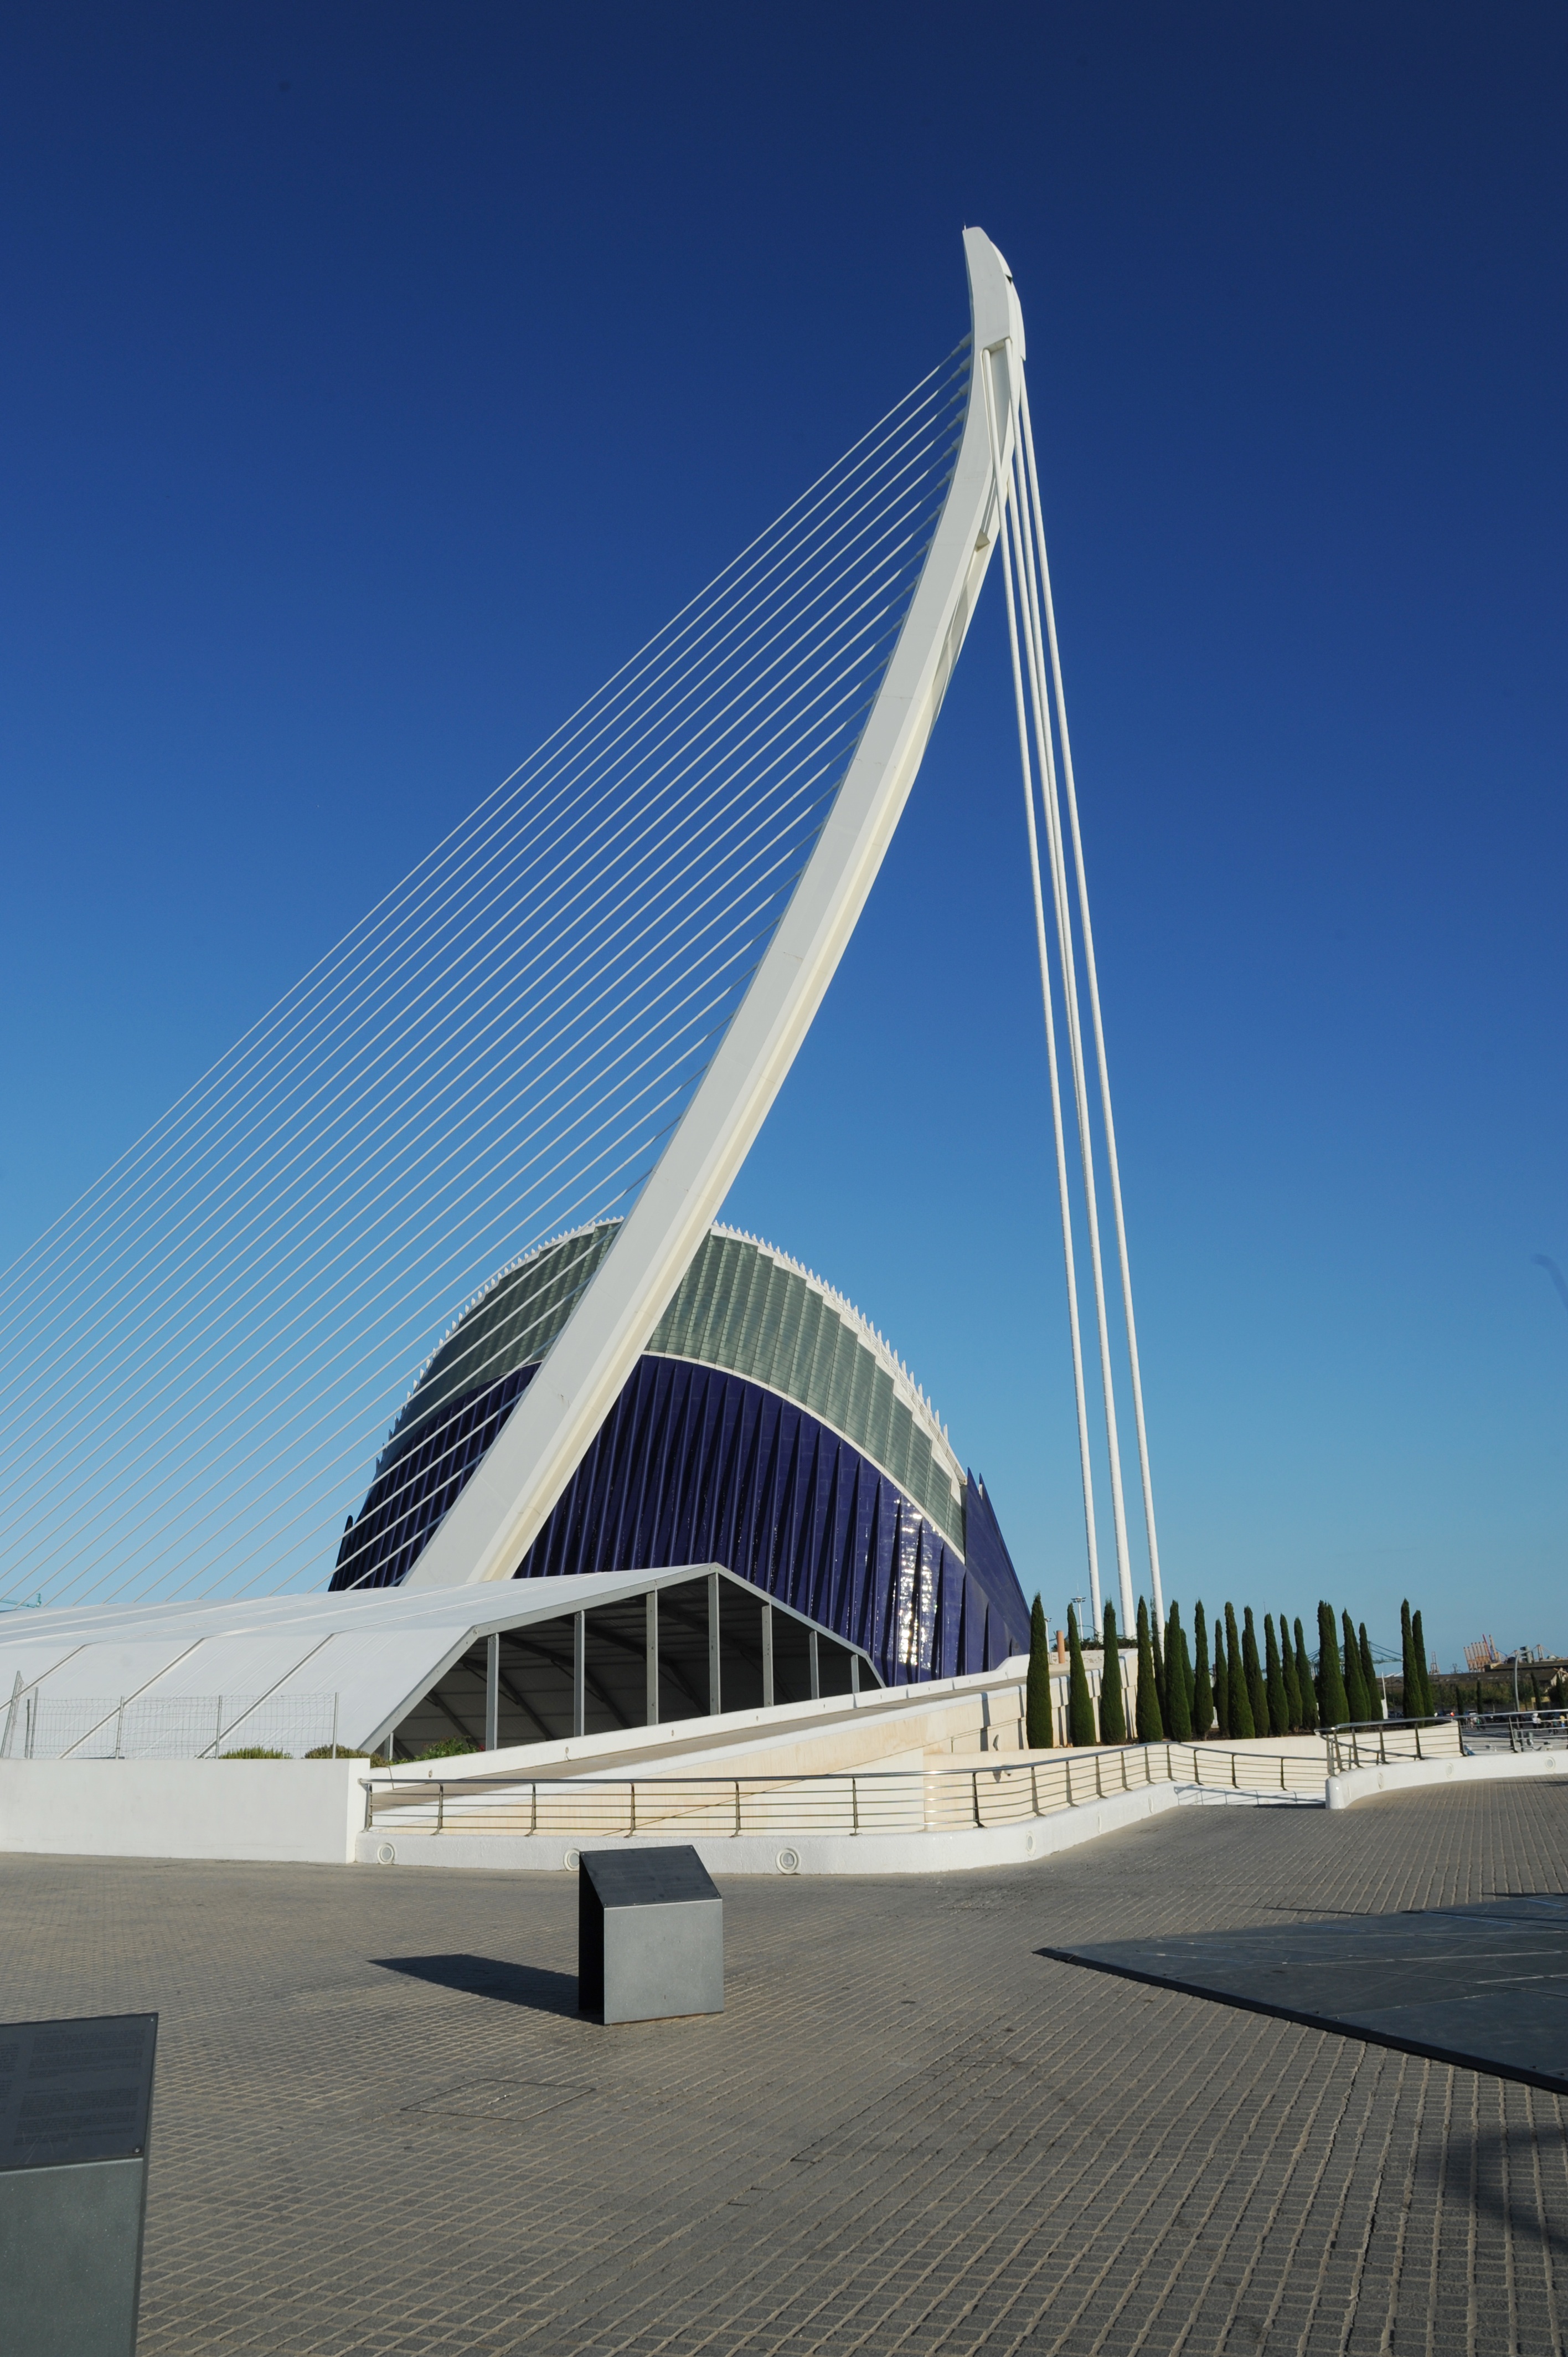
water, architecture, structure, sun, bridge, building, city, skyscraper, travel, museum, landmark, modern, stadium, blue sky, art, spain, beautiful, cinema, valencia, city trip, cable stayed bridge, margit wallner, neustadt